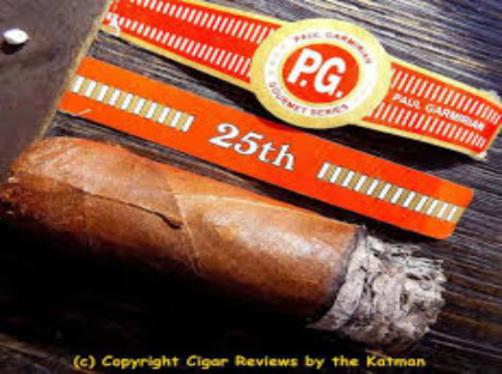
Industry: Necessities